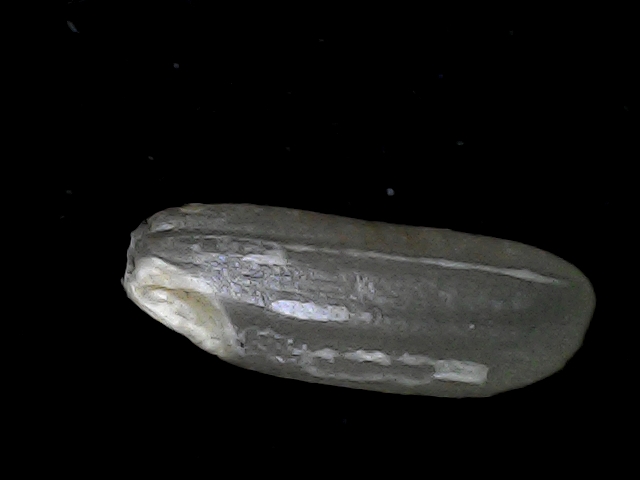
Rice variety: BD49